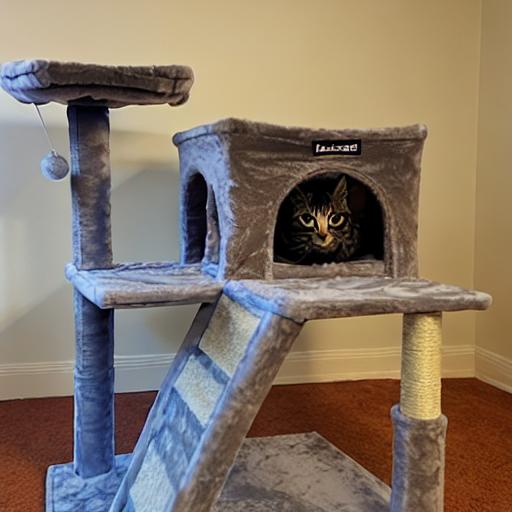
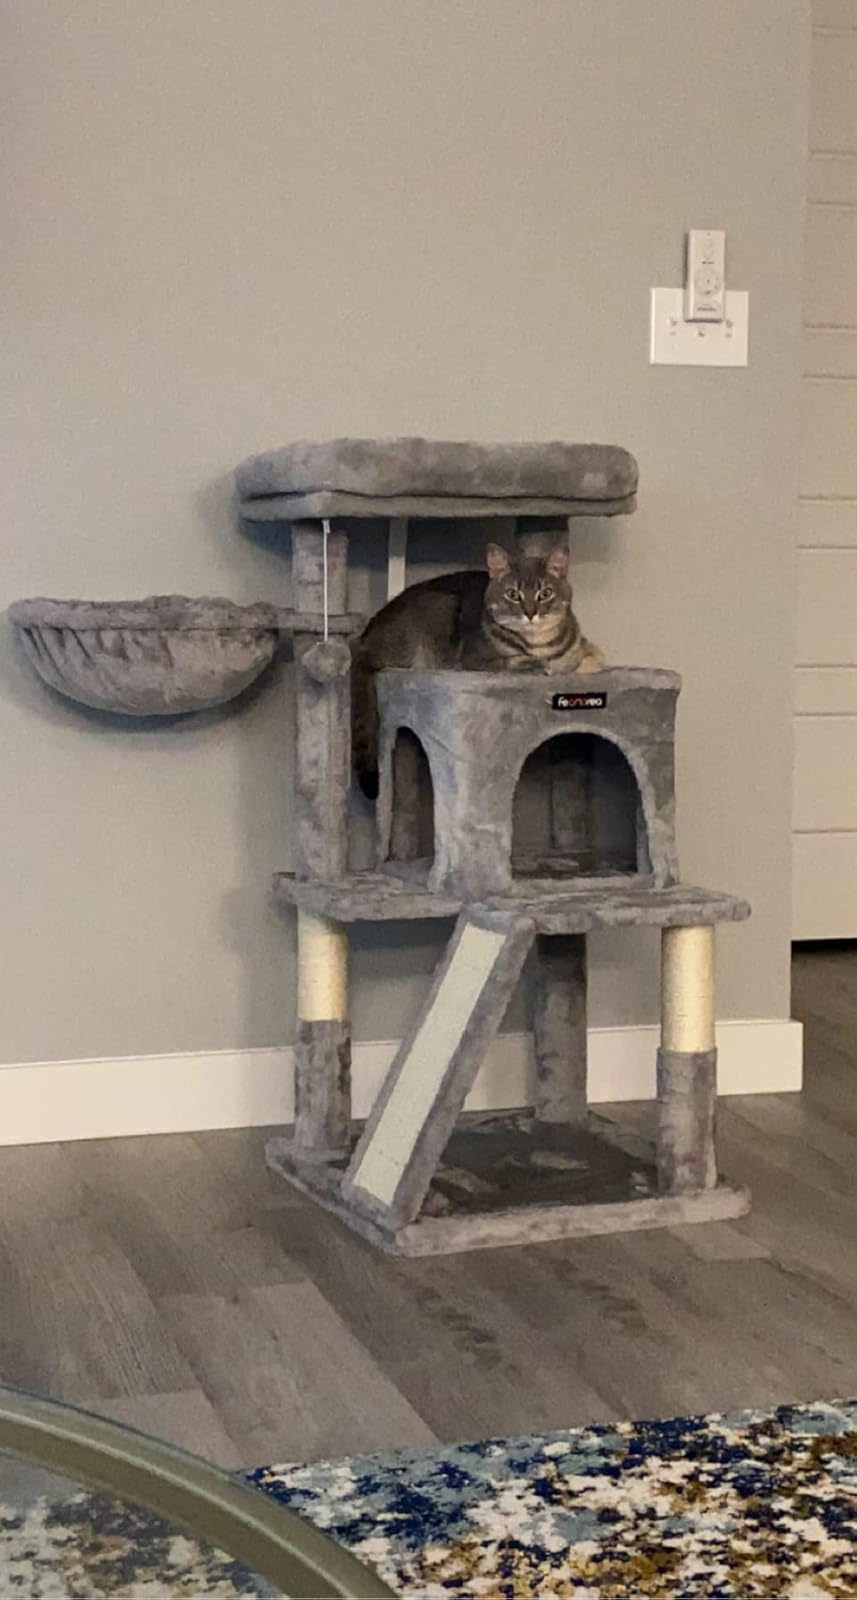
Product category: items_cat tree
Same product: no